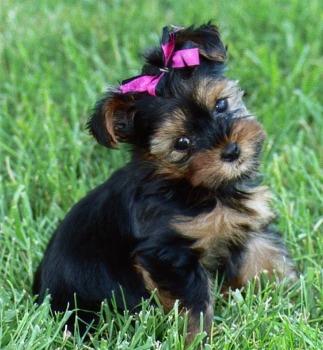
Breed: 340-n000120-Yorkshire_terrier